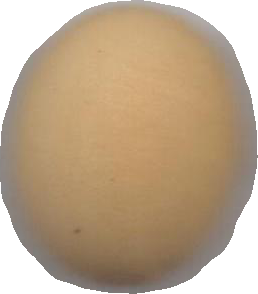
Variety: Dega